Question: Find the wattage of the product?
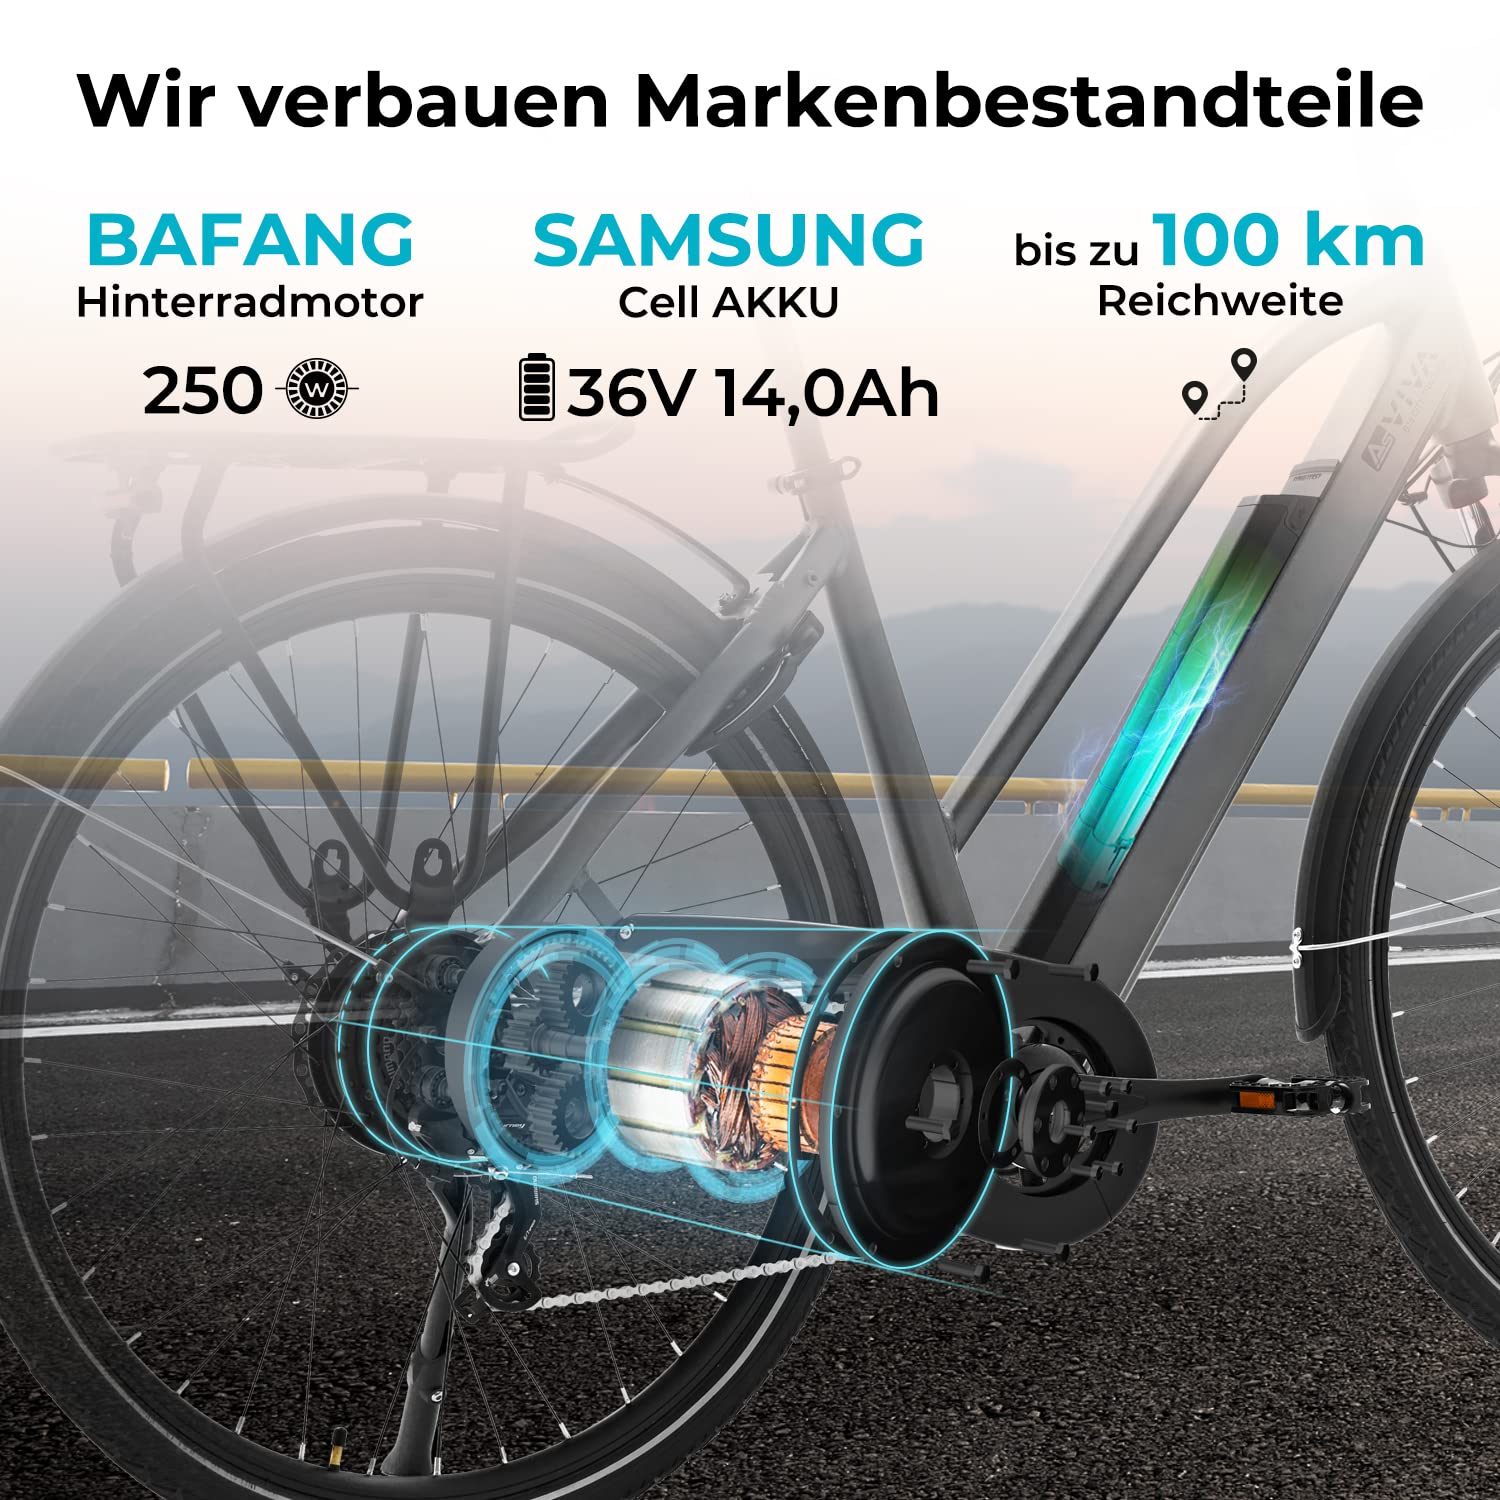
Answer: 250.0 watt